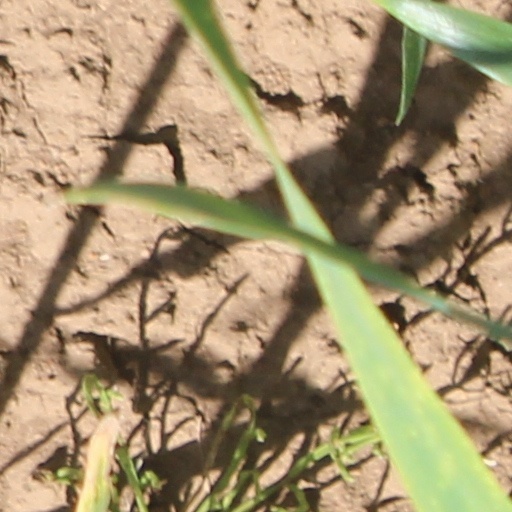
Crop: wheat